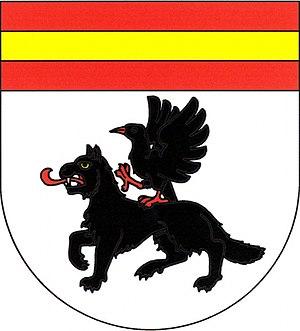
Olbramov est une commune du district de Tachov, dans la région de Plzeň, en République tchèque. Sa population s'élevait à 56 habitants en 2018.